2019 Nobel Prize in Literature

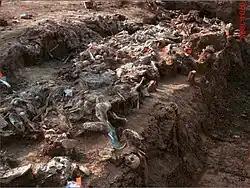
Handke's denial of the Bosnian genocide is one of the many grounds for the heavy criticism he receives after receiving the prize.

The decision of the Nobel Committee to award Handke a Nobel Prize in literature in 2019 was denounced internationally by a variety of public and academic intellectuals, writers and journalists. Criticism focuses on the writer's view on the breakup of Yugoslavia and Yugoslav Wars, which has been described as pro-Serbian, his support of the late Slobodan Milošević, and Bosnian genocide denial. The high-profile figures who decried the decision of the Swedish Academy include individuals such as Deborah Lipstadt, Holocaust historian, who in her letter published in "The New York Times" wrote that the Nobel committee has awarded Handke a platform which "he does not deserve and the public does not need him to have", adding that such platform could convince some that his "false claims must have some legitimacy"; Miha Mazzini, who said that "some artists sold their human souls for ideologies (Hamsun and Nazism), some for hate (Céline and his rabid antisemitism), some for money and power (Kusturica) but the one that offended me the most was Handke with his naivety for the Milošević regime. ... I found him cruel and totally self-absorbed in his naivety"; Hari Kunzru, who said that Handke is "a troubling choice for a Nobel committee" and that he is "a fine writer, who combines great insight with shocking ethical blindness"; Salman Rushdie, who also criticized Handke's support for wartime Serbia in 1999; and Slavoj Žižek, Aleksandar Hemon, Bora Ćosić, and others.